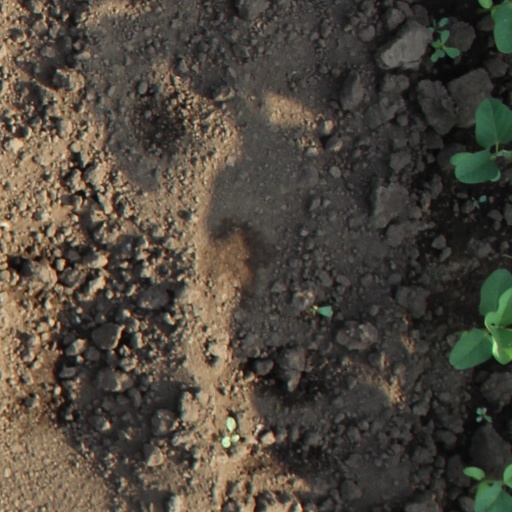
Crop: soybean